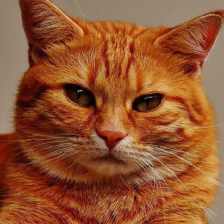
Label: animals